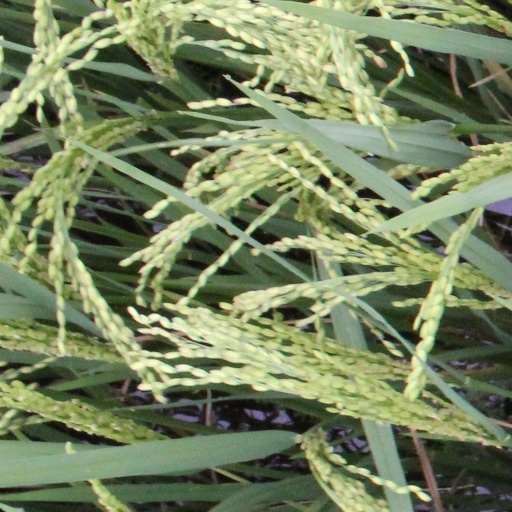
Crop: rice